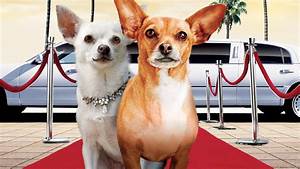
Label: cane